Human sacrifice

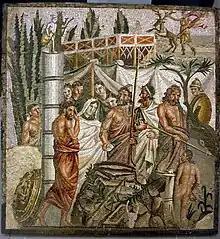
"The Sacrifice of Iphigeneia", a depiction of a sacrificial procession on a mosaic from Roman Spain

Human sacrifice is the act of killing one or more humans as part of a ritual, which is usually intended to please or appease gods, a human ruler, public or jurisdictional demands for justice by capital punishment, an authoritative/priestly figure, spirits of dead ancestors or as a retainer sacrifice, wherein a monarch's servants are killed in order for them to continue to serve their master in the next life. Closely related practices found in some tribal societies are cannibalism and headhunting. Human sacrifice is also known as ritual murder.